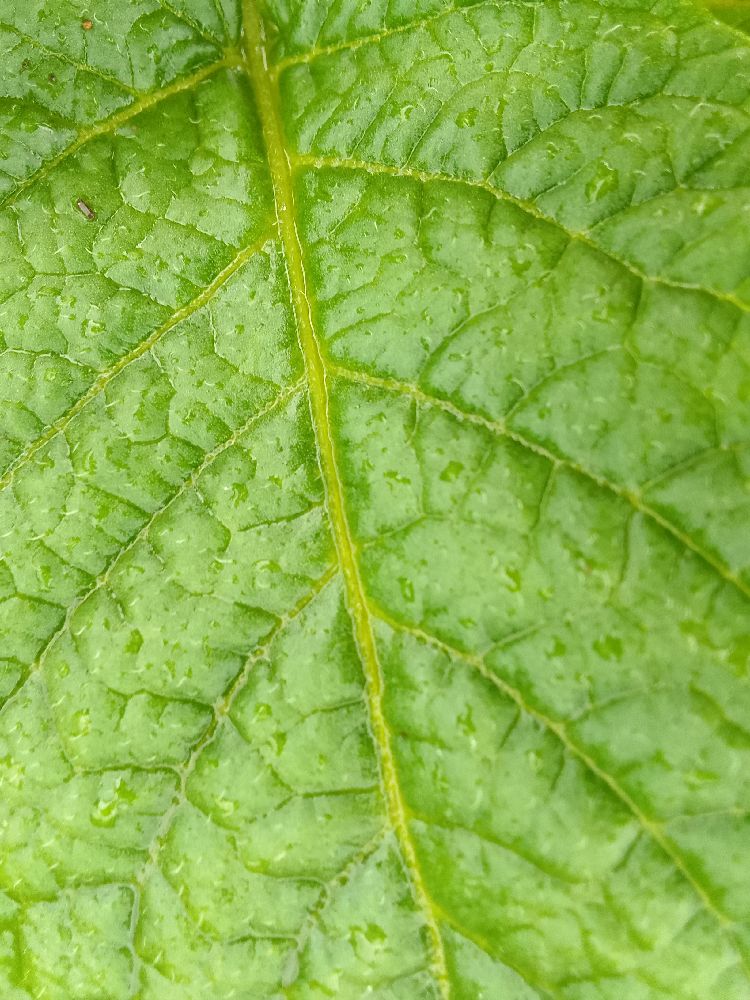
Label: Healthy